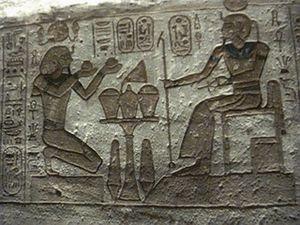
Les Égyptiens de l'Antiquité ont cherché à interpréter tous les phénomènes qu'ils pouvaient observer à travers le prisme de croyances séculaires. La notion de cycle y est essentielle :
Le Grand temple d'Abou Simbel est un hémispéos situé à Abou Simbel, en Égypte. Il est voué au culte d'Amon, de Rê, de Ptah et de Ramsès II déifié. Il est taillé dans la roche pour sa majeure partie, y compris la façade composée de quatre statues colossales de Ramsès II assis ainsi que d'autres statues, bas-reliefs et frises. Les parties non taillées dans la roche sont un péribole et un pylône en briques de limon du Nil.